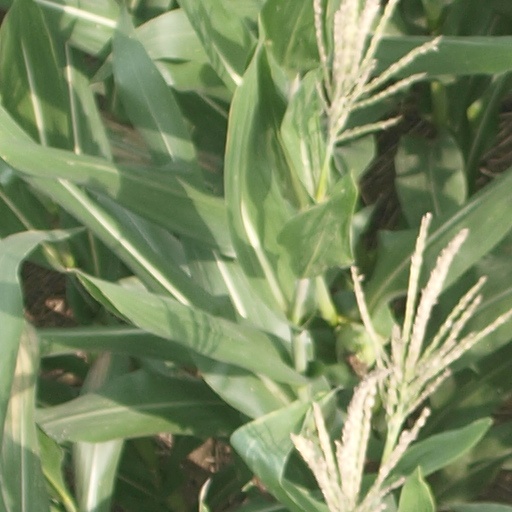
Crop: maize; corn